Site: brandenburg
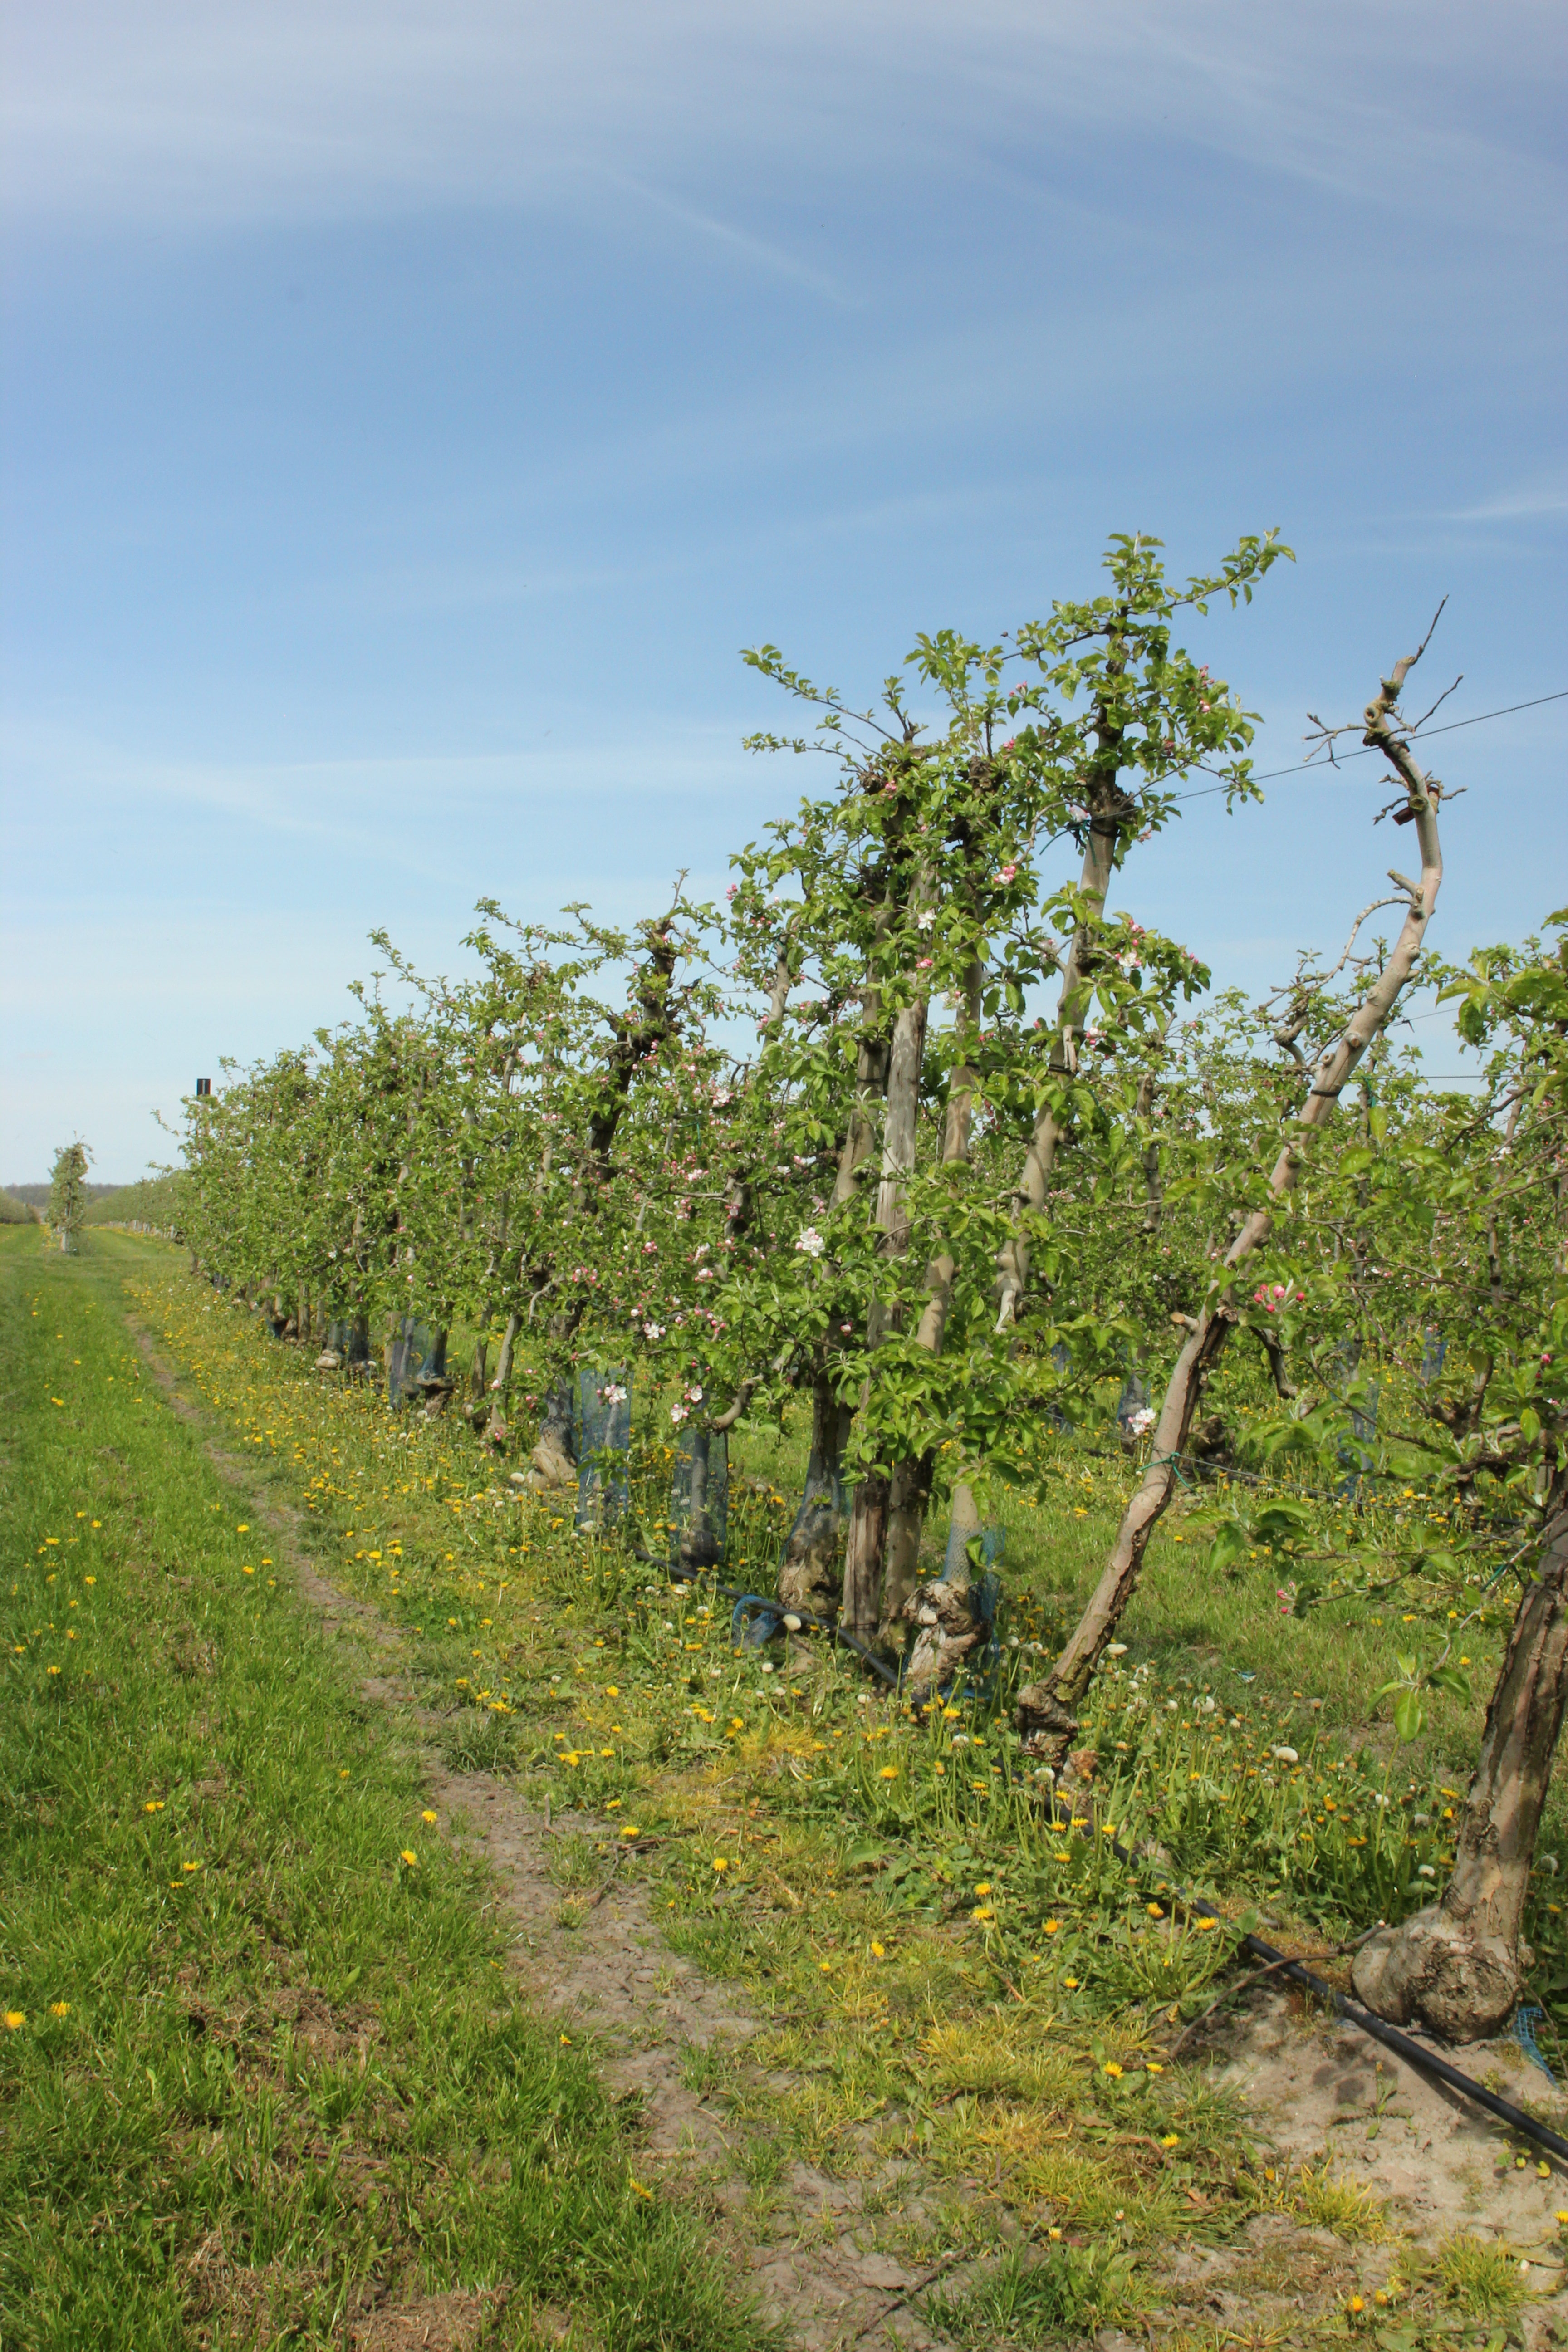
Growth stage (BBCH 60): Flowering